Acorn

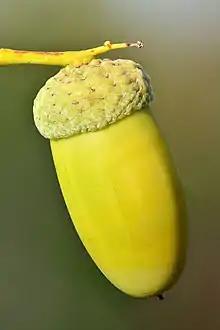
English oak acorn

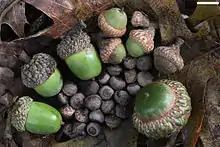
Acorns of the willow oak in South Carolina (from small to large, counterclockwise from center): "Q. phellos" (willow oak), "Q. falcata" (southern red oak; top right), "Q. alba" (white oak), and "Q. coccinea" (scarlet oak). Scale bar at upper right is 1 cm.

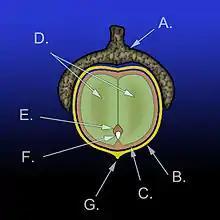
Diagram of the anatomy of an acorn: A.) Cupule B.) Pericarp (fruit wall) C.) Seed coat (testa) D.) Cotyledons (2) E.) Plumule F.) Radicle G.) Remains of style. Together D., E., and F. make up the embryo.

The acorn is the nut of the oaks and their close relatives (genera "Quercus", "Notholithocarpus" and "Lithocarpus", in the family Fagaceae). It usually contains a seedling surrounded by two cotyledons (seedling leaves), enclosed in a tough shell known as the pericarp, and borne in a cup-shaped cupule. Acorns are long and on the fat side. Acorns take between 5 and 24 months (depending on the species) to mature; see the list of "Quercus" species for details of oak classification, in which acorn morphology and phenology are important factors.